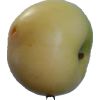
Label: Apple 6